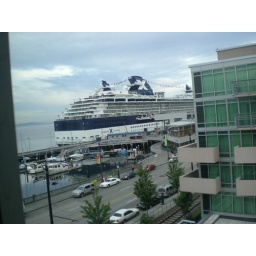
This is the view from the 5th floor window of my Marriott Waterfront in Seattle